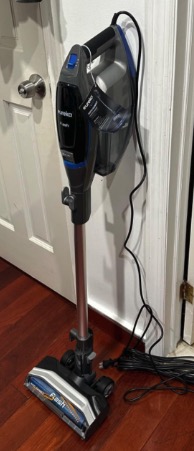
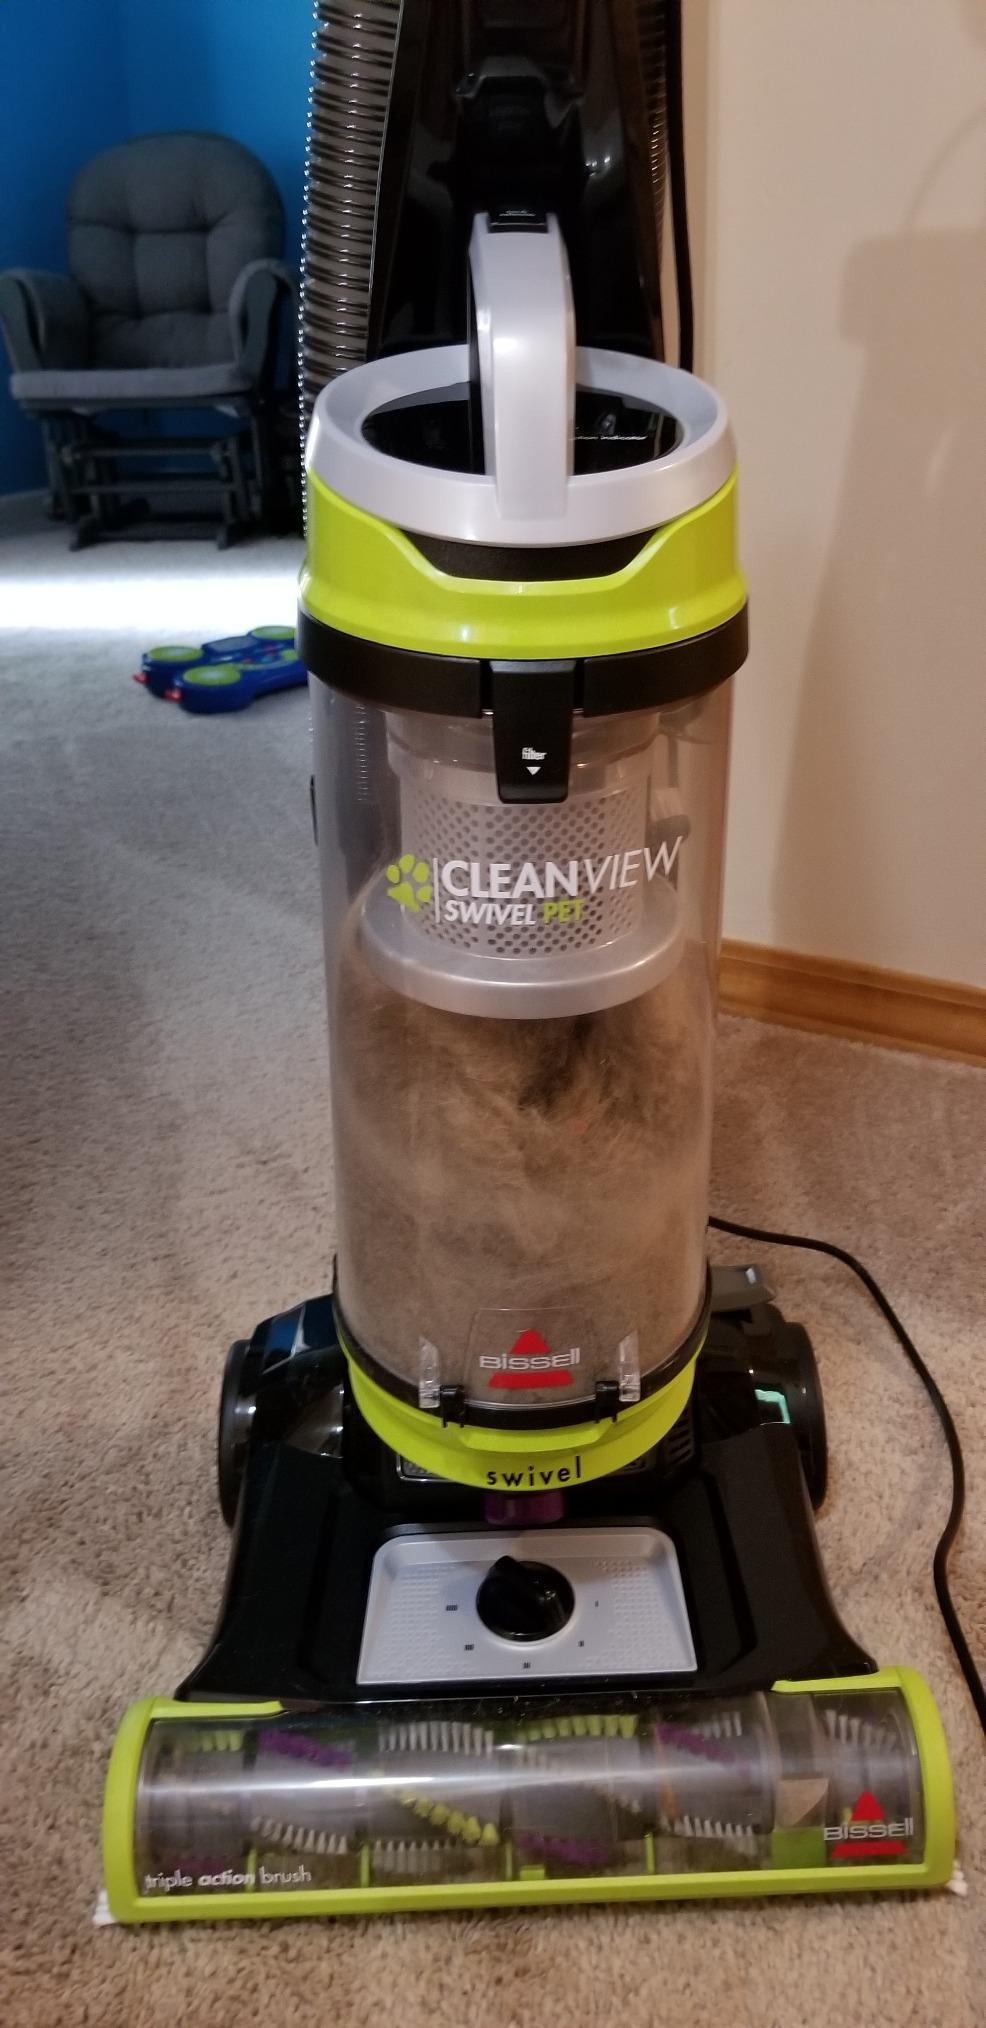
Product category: items_vacuum
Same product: no